Tel Kabri

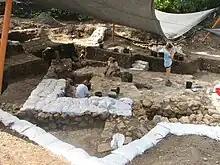
2011 excavations in Area D South-1

In the first year of the Kempinski expedition, work was carried out in Area C, and continued each year through the 1991 season. In 1986, Areas D and E were opened and excavated for the first time. Area D was, and is, home to the MB palace, which became the focus of Kempinski's excavations for the duration of his expedition, which was the first to excavate the palace intentionally (after the accidental excavation by the Mekorot water company in 1961). Area D was excavated each year by Kempinski's team. In 1987, the Kempinski expedition discovered the entranceway to what would be designated as Hall 611 in the palace, the ceremonial hall with the painted plaster floor. Area E was excavated every year except 1987, 1988, and 1991, and in the first year, 1986, yielded Iron Age Greek pottery. In 1987, new work was carried out in Prausnitz's Area B and continued each year through 1992. During the 1988 excavation, a large family tomb was discovered in Area C, and MB II bronze artefacts, such as a "duck-billed axe" from Area B (see picture to the right), were also recovered from tombs in both Areas B and C.